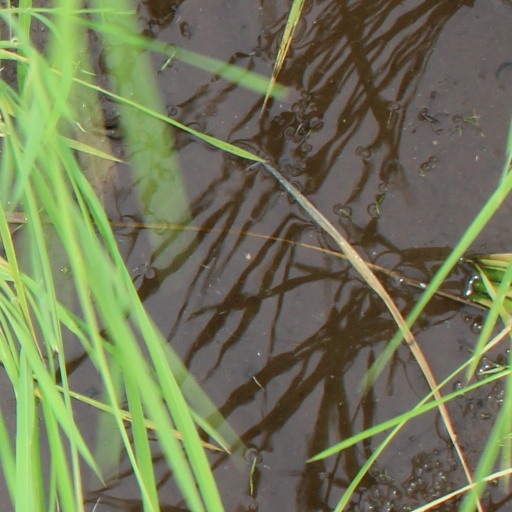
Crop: rice